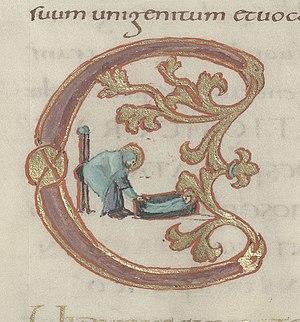
Évangiles dits de Drogon Initiale historiée Nativité
Les Évangiles de Drogon sont un manuscrit enluminé datant des années 850 et réalisées pour Drogon. Il est conservé à la Bibliothèque nationale de France sous la cote Latin 9388.